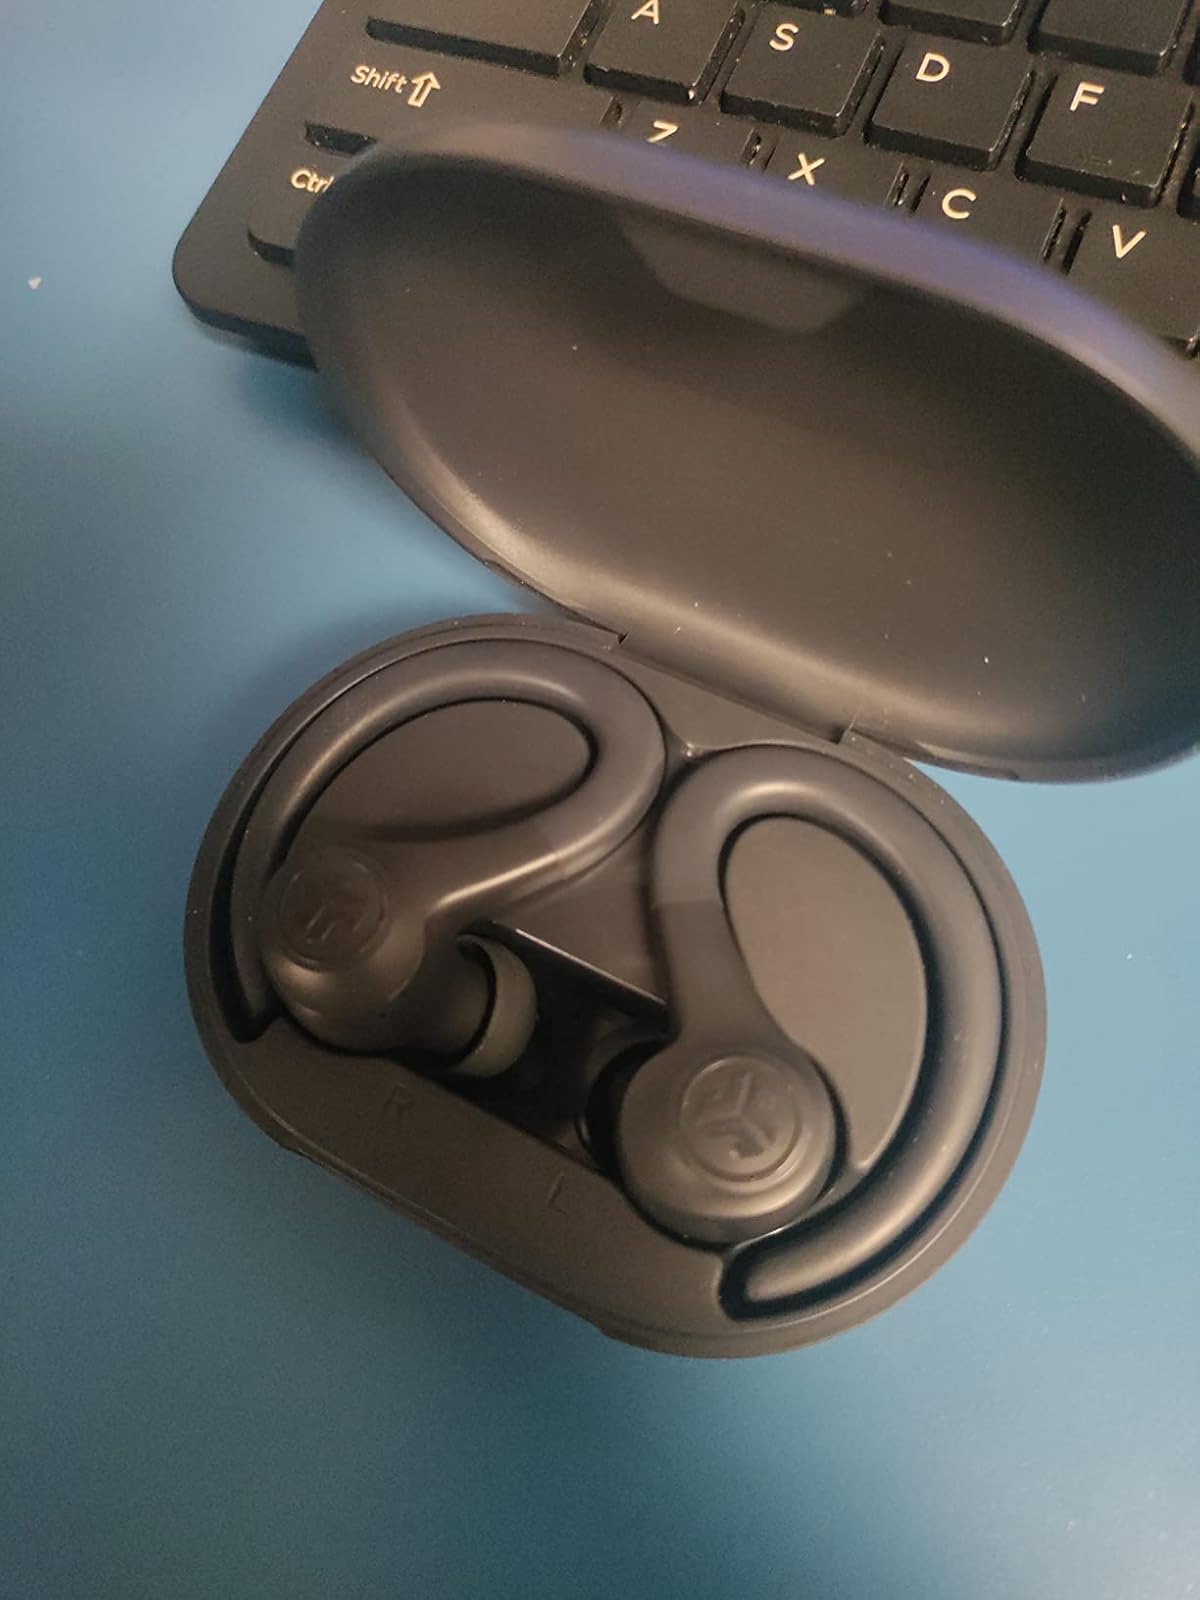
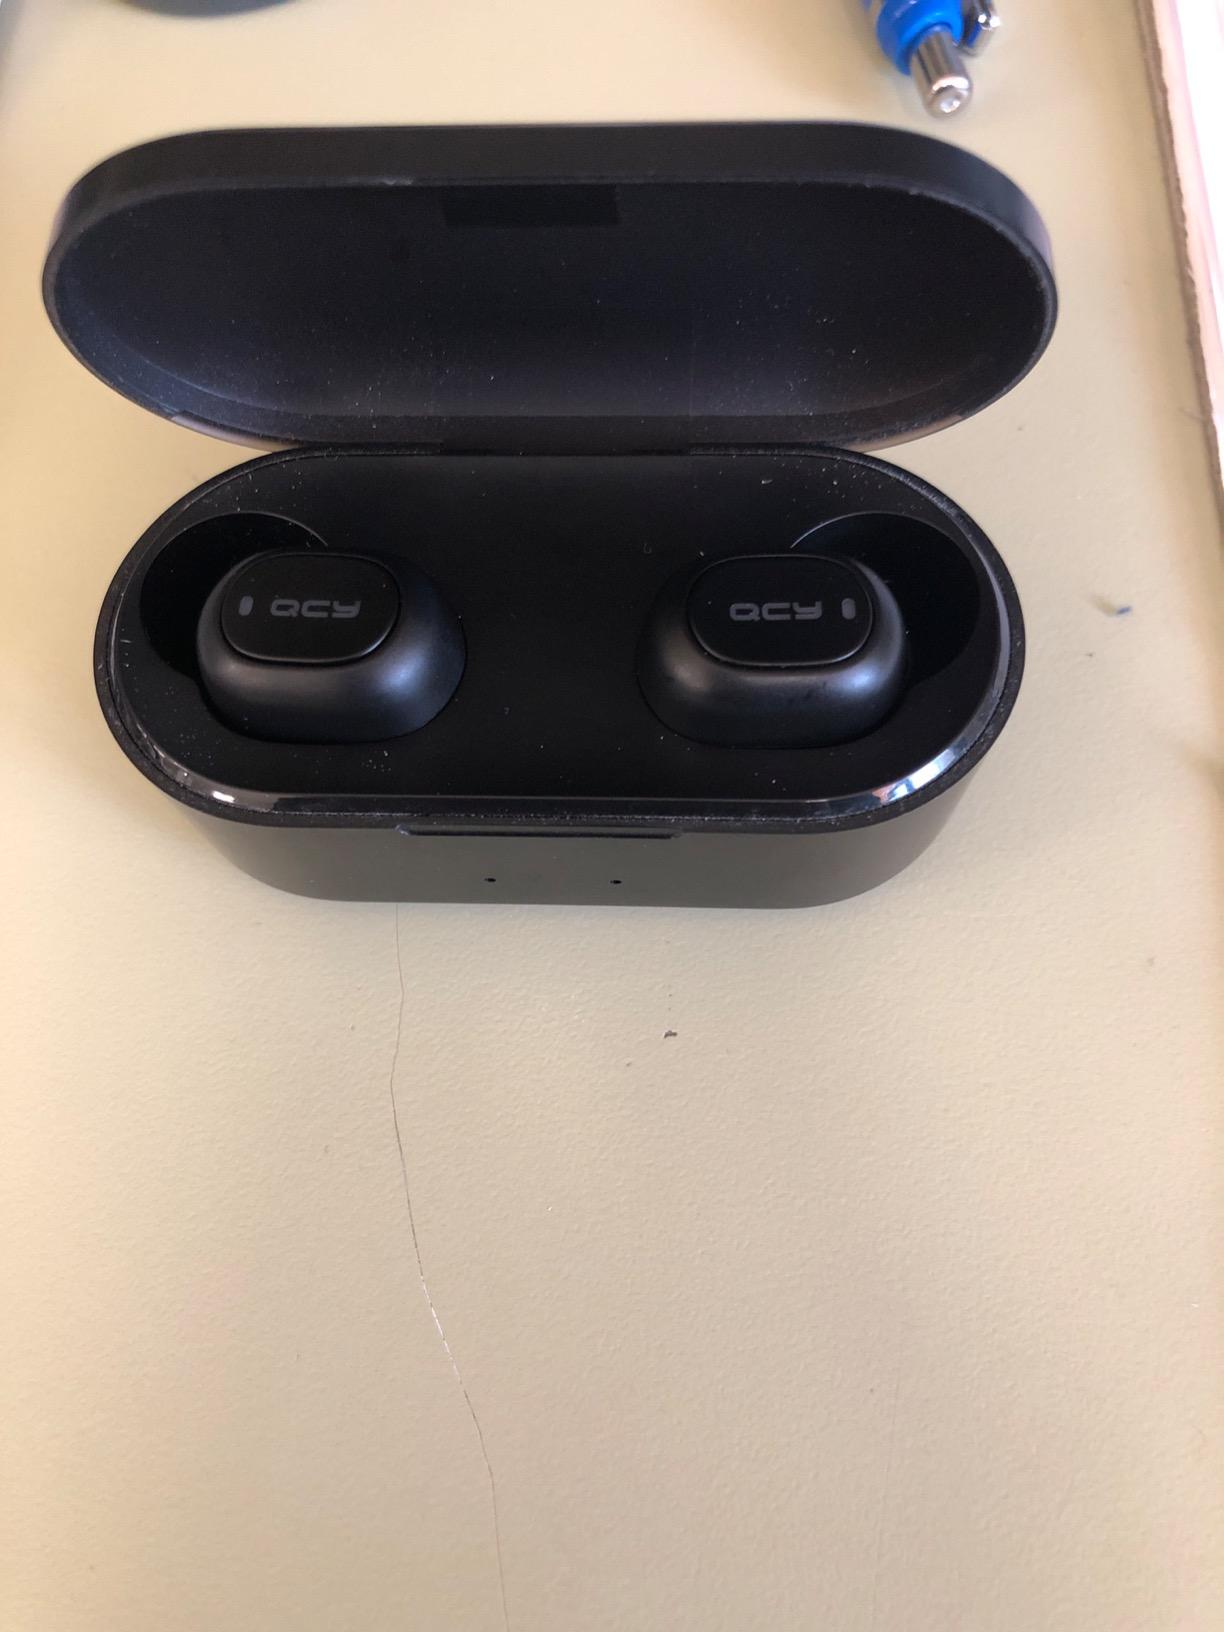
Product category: earbuds
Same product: no